Hugh Aloysius Drum

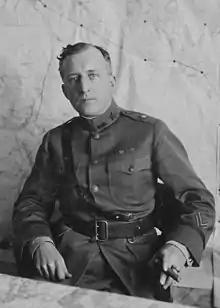
Brigadier General Drum as First Army chief of staff in November 1918

At the start of America's involvement in World War I, Pershing named Drum an assistant chief of staff of the First Army, commanded first by Pershing and later by Lieutenant General Hunter Liggett. In 1918, he was promoted to colonel and became First Army chief of staff. He was promoted to temporary brigadier general in the last weeks of the war. Drum was commended for his work to assemble and organize First Army's staff, and for the planning of the St. Mihiel and Meuse-Argonne offensives in September 1918, for which he received the Army Distinguished Service Medal and awards from several foreign countries. The citation for his Army DSM reads: